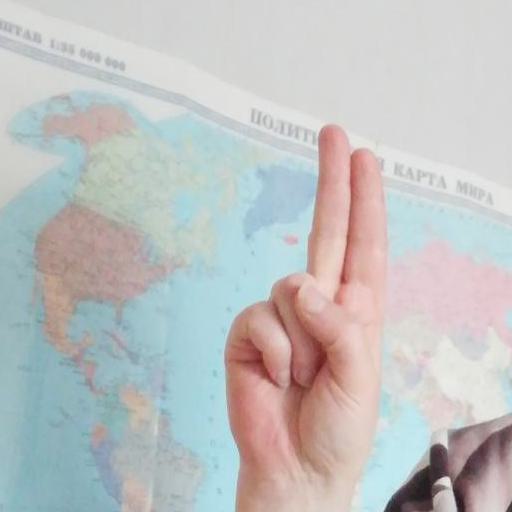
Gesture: two_up